Saurabh Kalia

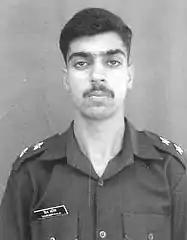
Kalia in 1998

Captain Saurabh Kalia was an officer of the Indian Army who was killed during the Kargil War while being held as a prisoner of war by the Pakistan Army. He and five soldiers in his patrol group were captured by Pakistani troops following a gunfight at the Line of Control and tortured prior to their execution.